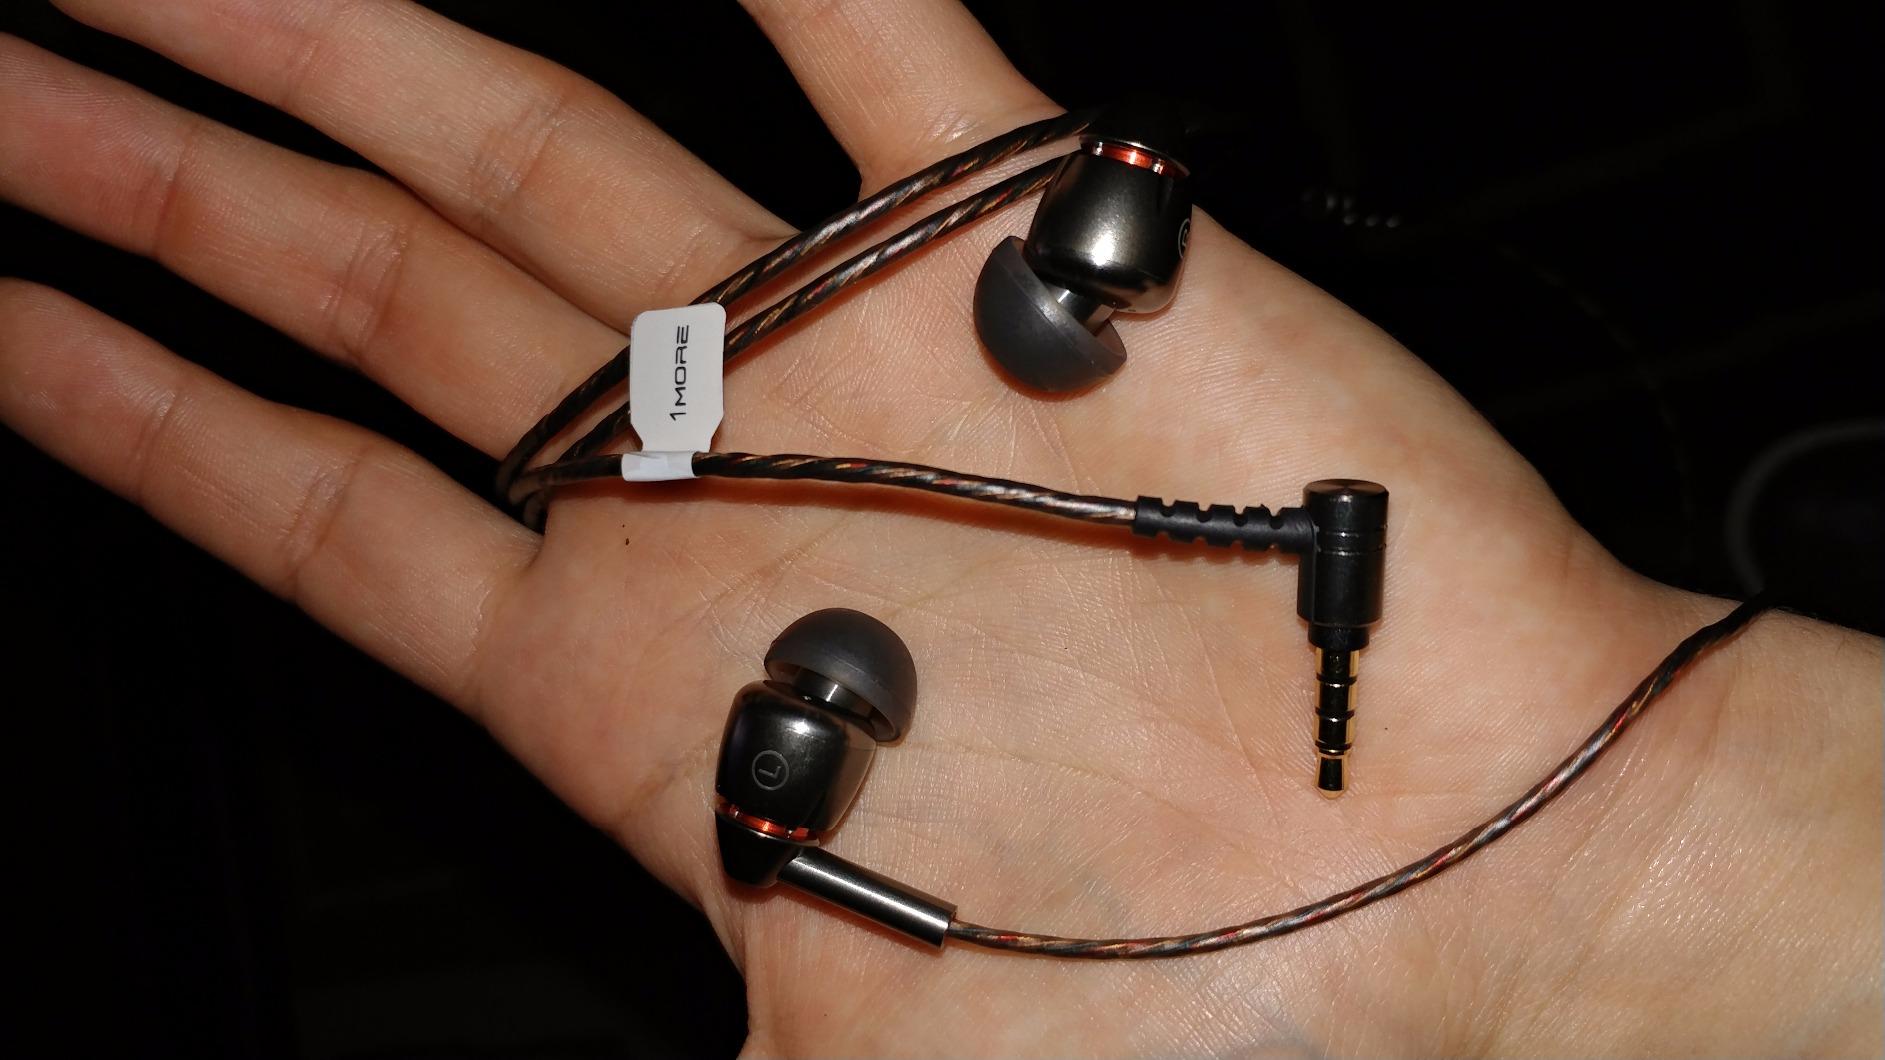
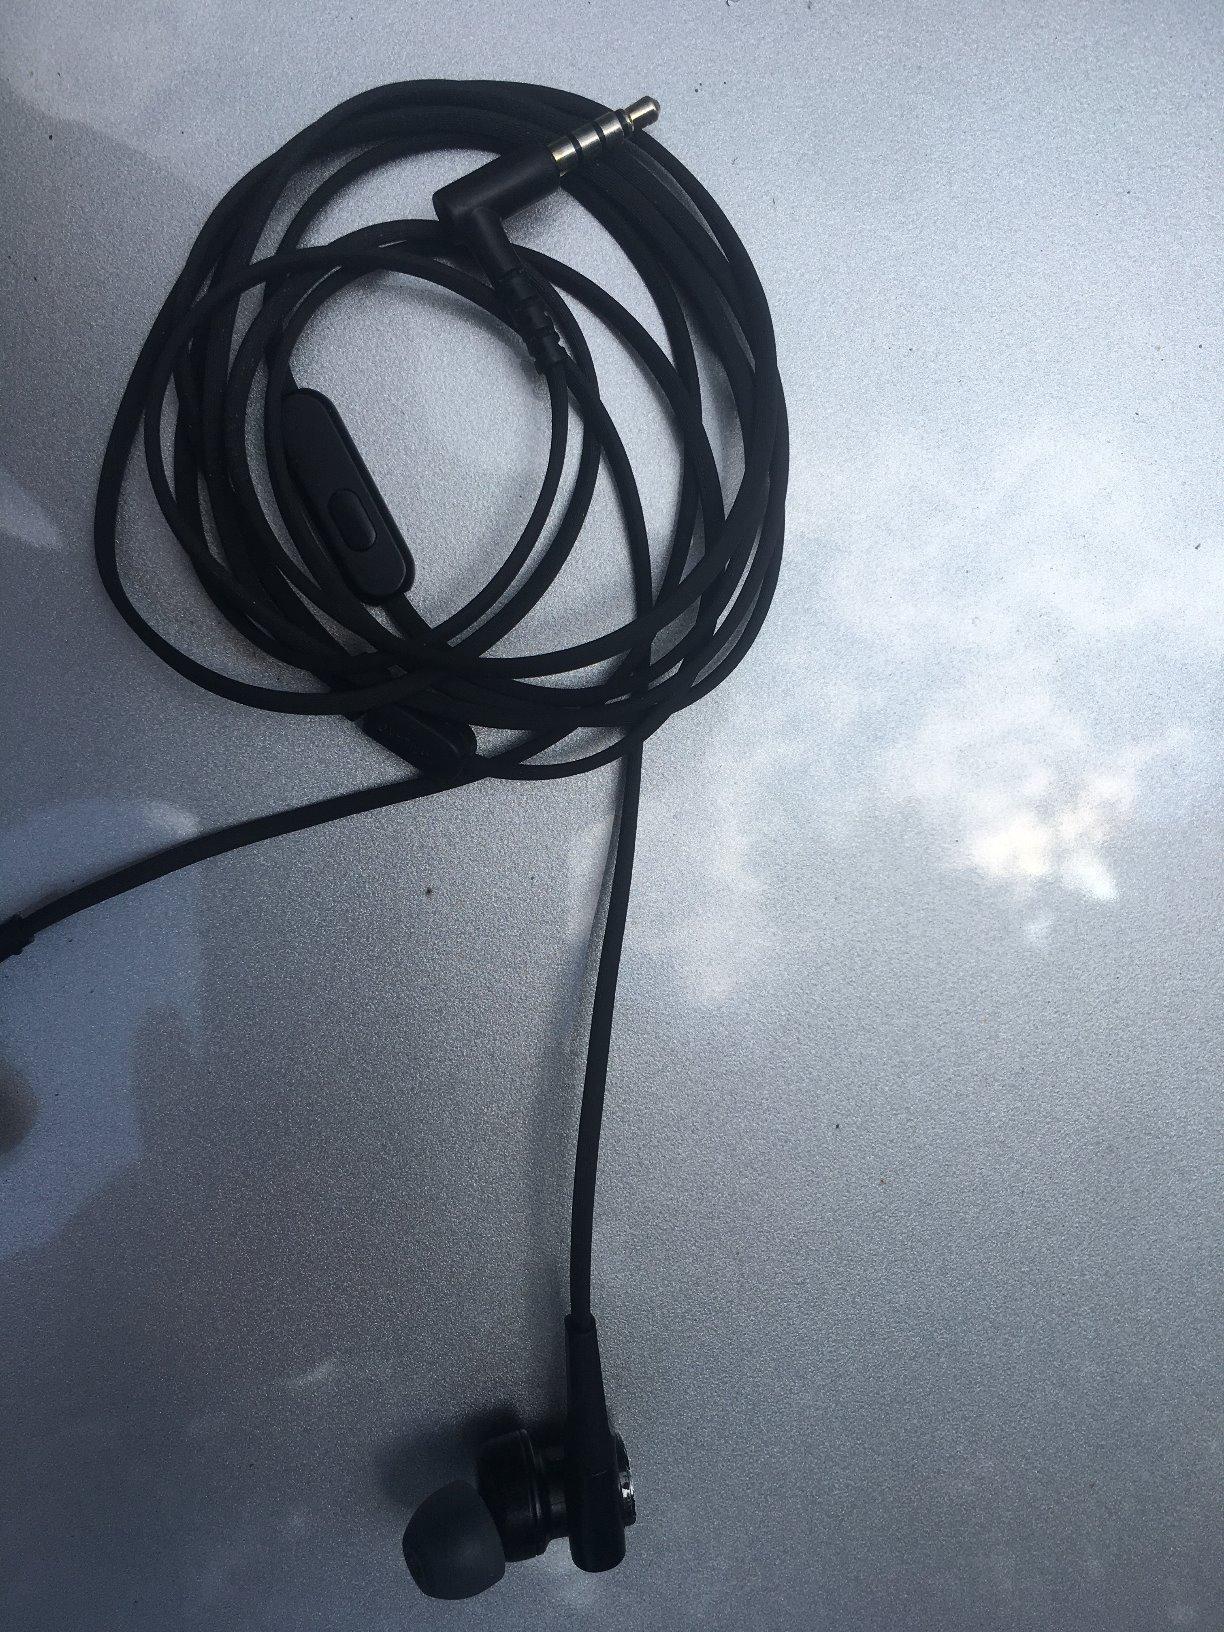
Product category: headphones
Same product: no